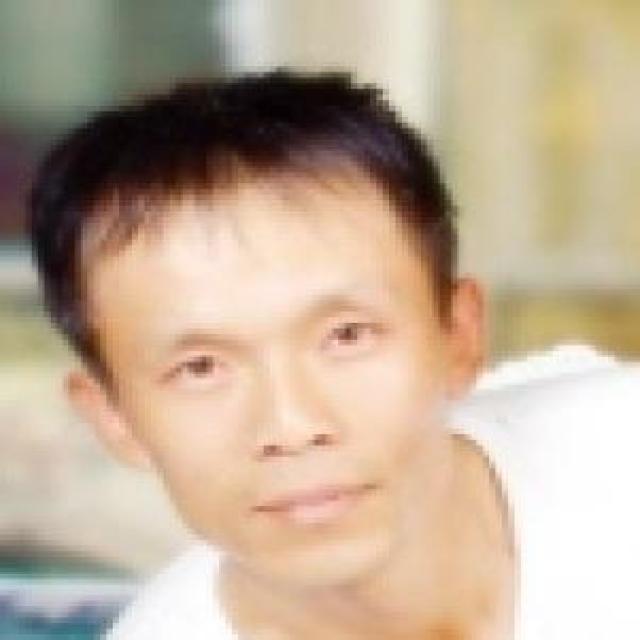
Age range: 21-44